Andrew Kishino

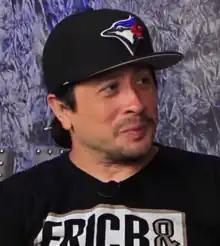
Kishino in 2017

Andrew Kishino (born March 20, 1970), also known as Big Kish (formerly Kish), is a Canadian voice actor.